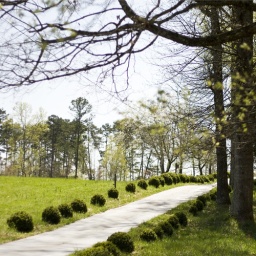
this is from me taking pictures from the car with the window down. the stupid power lines get in the way...